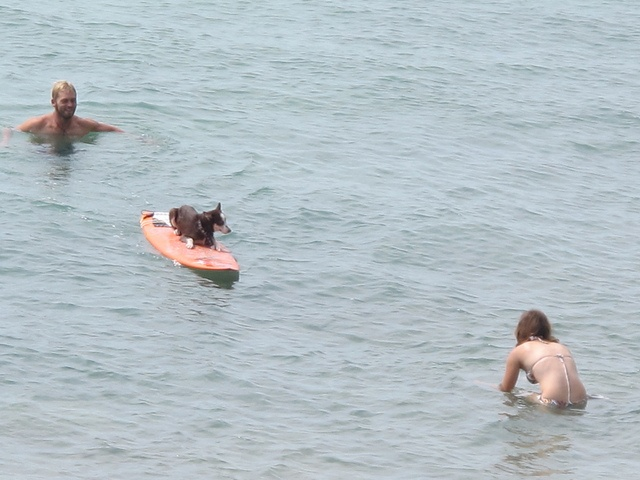
A man and a woman are in the ocean with a dog on a surfboard.
A man and woman watch a dog on a surfboard in the ocean.
A dog on a surfboard and some people in the water.
A dog rides on a surfboard in the water.
A man, woman and dog on a surfboard are in the water.